Orgy of the Dead

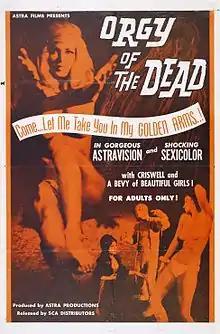
Theatrical release poster

Orgy of the Dead is a 1965 American erotic horror film directed by Stephen C. Apostolof (under the alias A. C. Stephen) and written by cult film director Ed Wood, who also adapted the screenplay into a novel. The film belongs to the genre of "nudie-cuties", defined as narrative-based films featuring female nudity that originated from earlier films featuring striptease performances and burlesque shows.